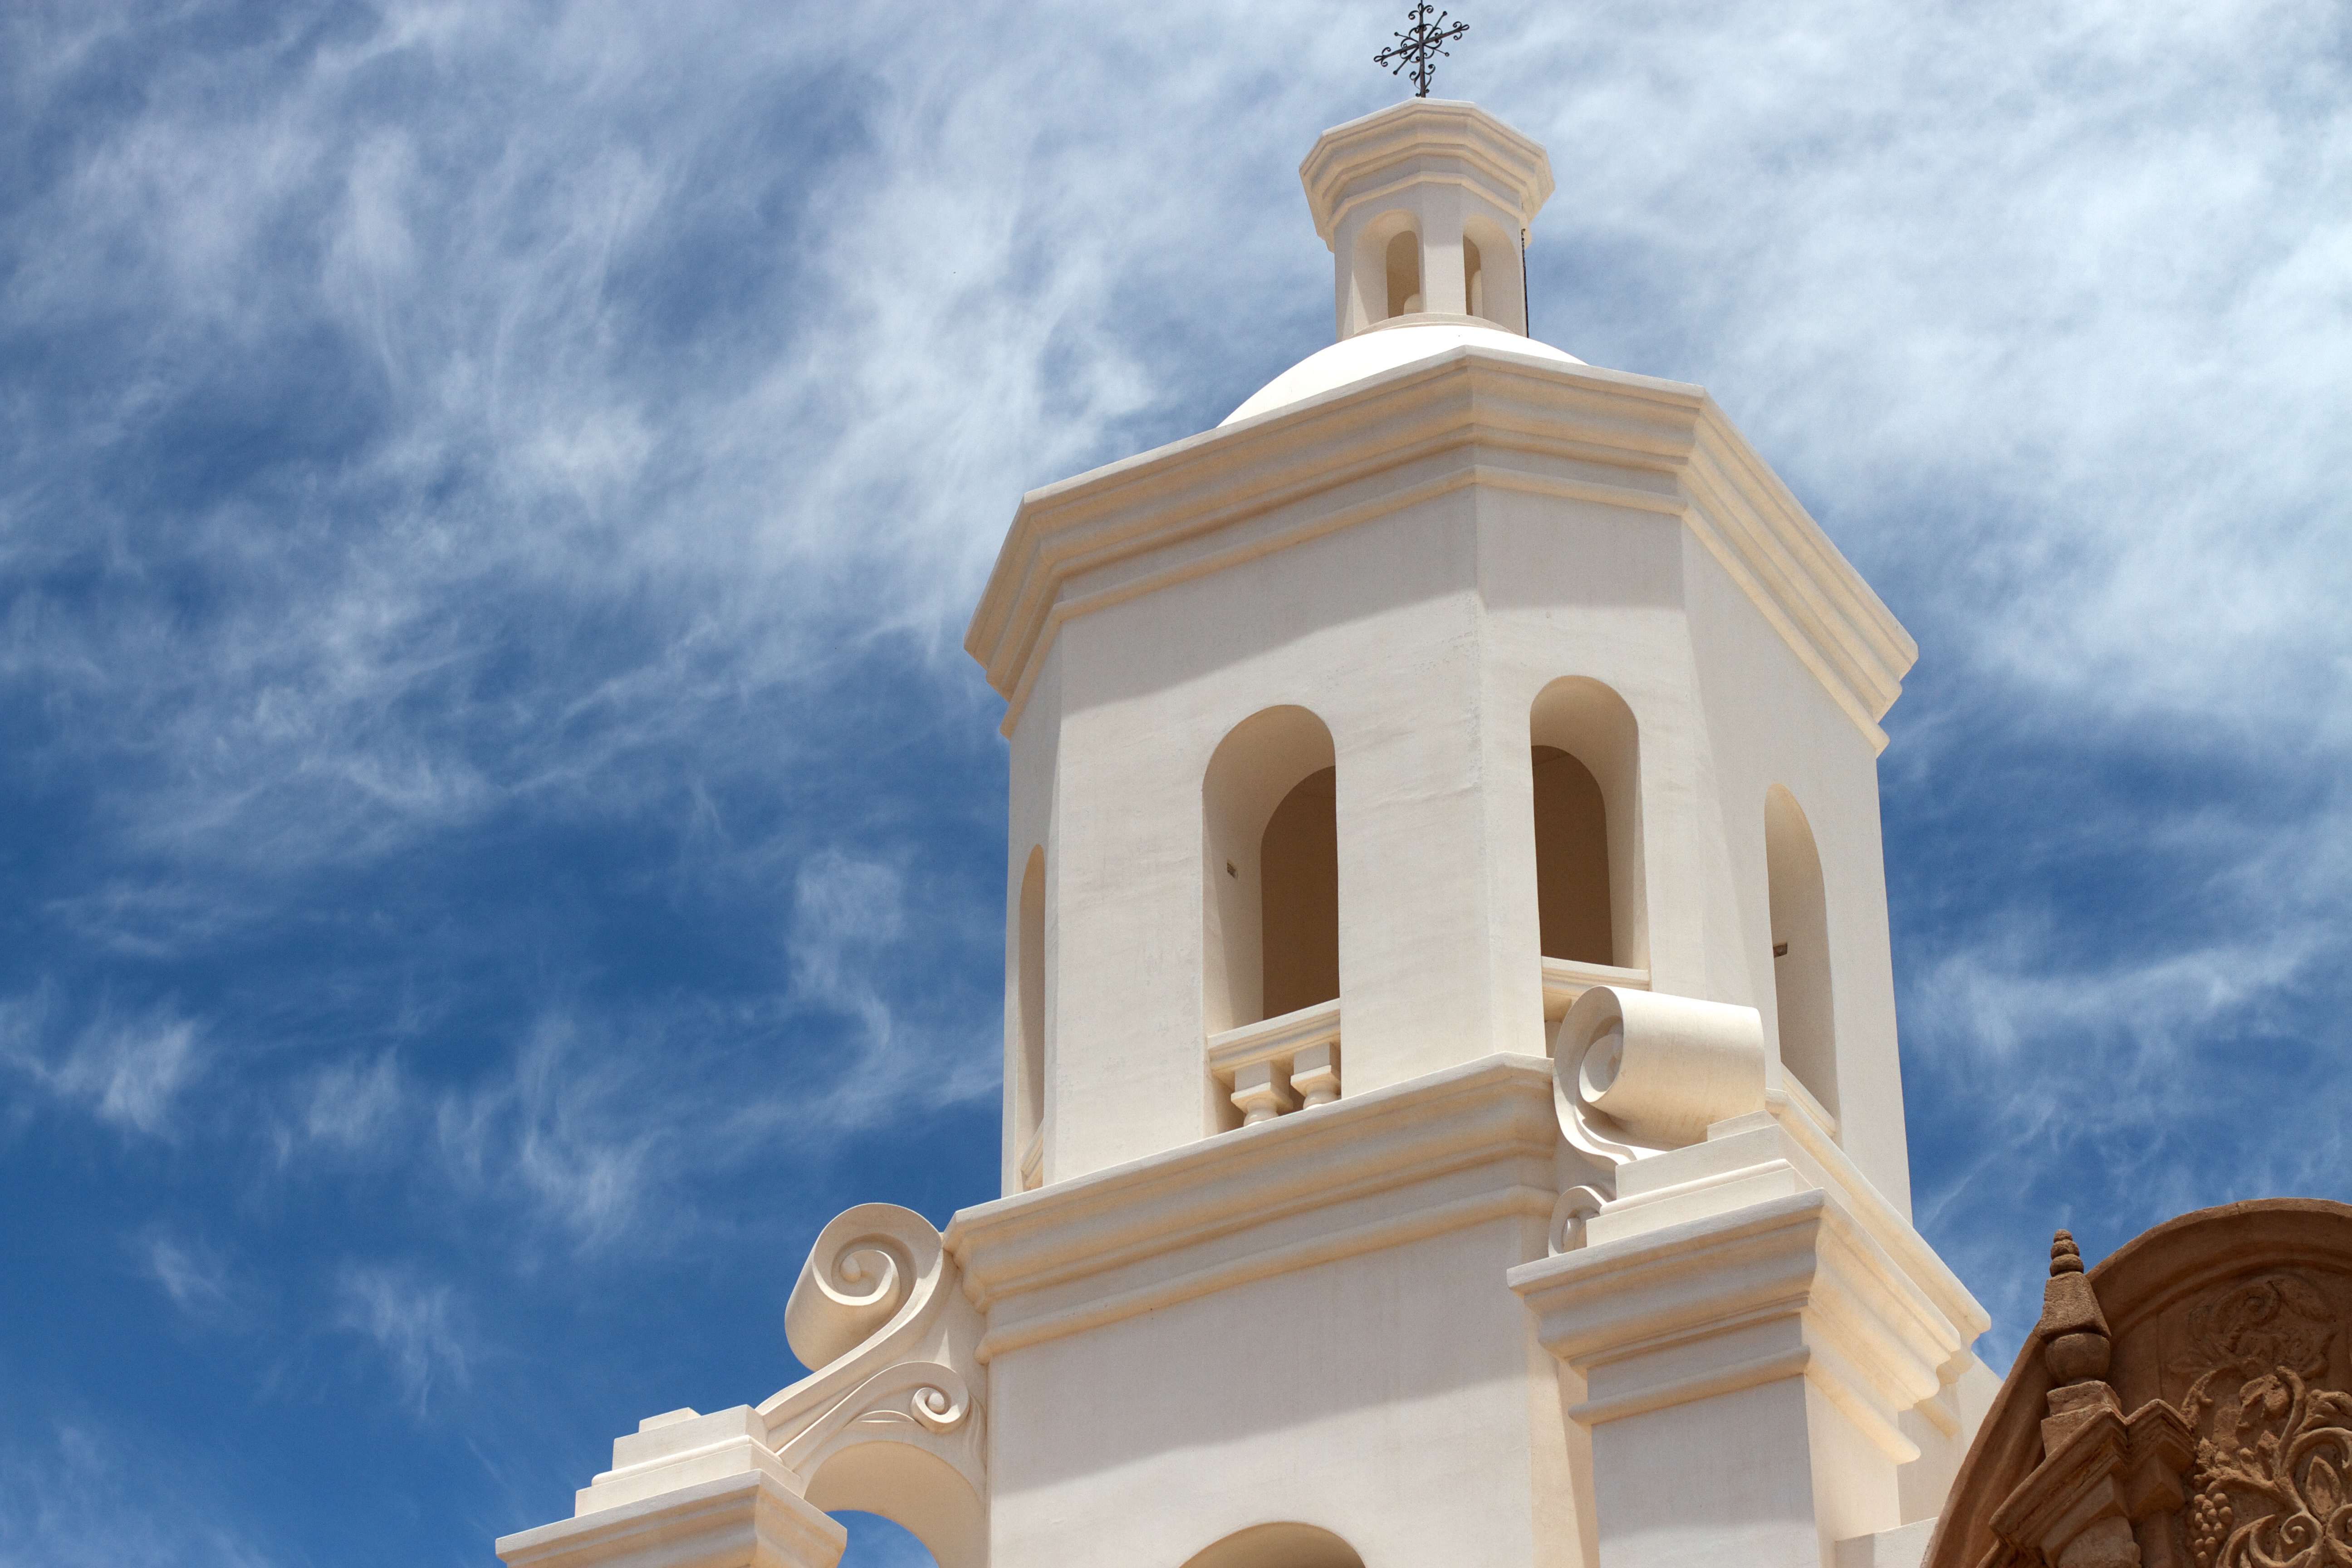
building, tower, landmark, church, chapel, place of worship, bell tower, steeple, dome, spanish missions in california